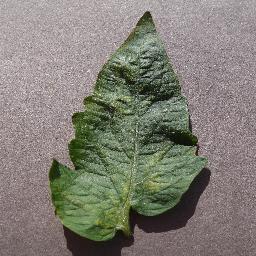
Label: Tomato___Spider_mites Two-spotted_spider_mite